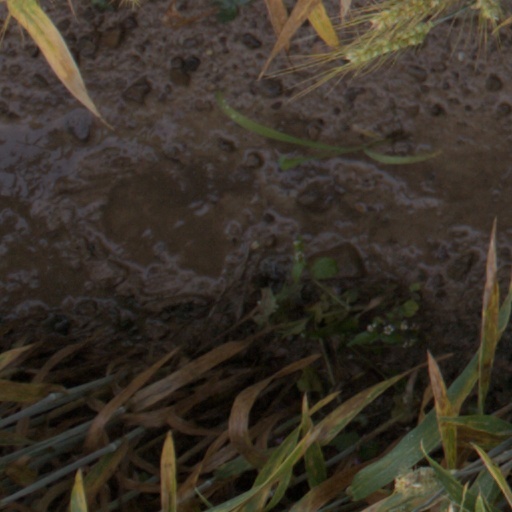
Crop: wheat